Madhalla

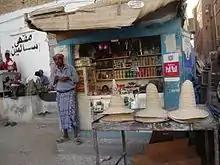
Madhalla on display in Shibam

The madhalla is a traditional hat used in Yemen and worn by women. The hats have a wide circular brim and a peaked top. The straw hats are peaked to keep the wearer cool in hot temperatures. Being almost two feet tall, the design promotes air circulation within the hat. They have been noted to resemble witch hats. It is made from plaited strips of date palm ("nakhl") leaves. They are often worn in Hadhramaut by female herders and field workers who also wear black abayas. The hat can be obtained at some souqs.